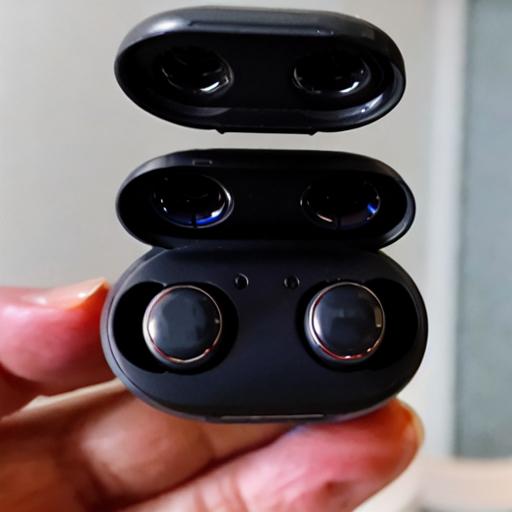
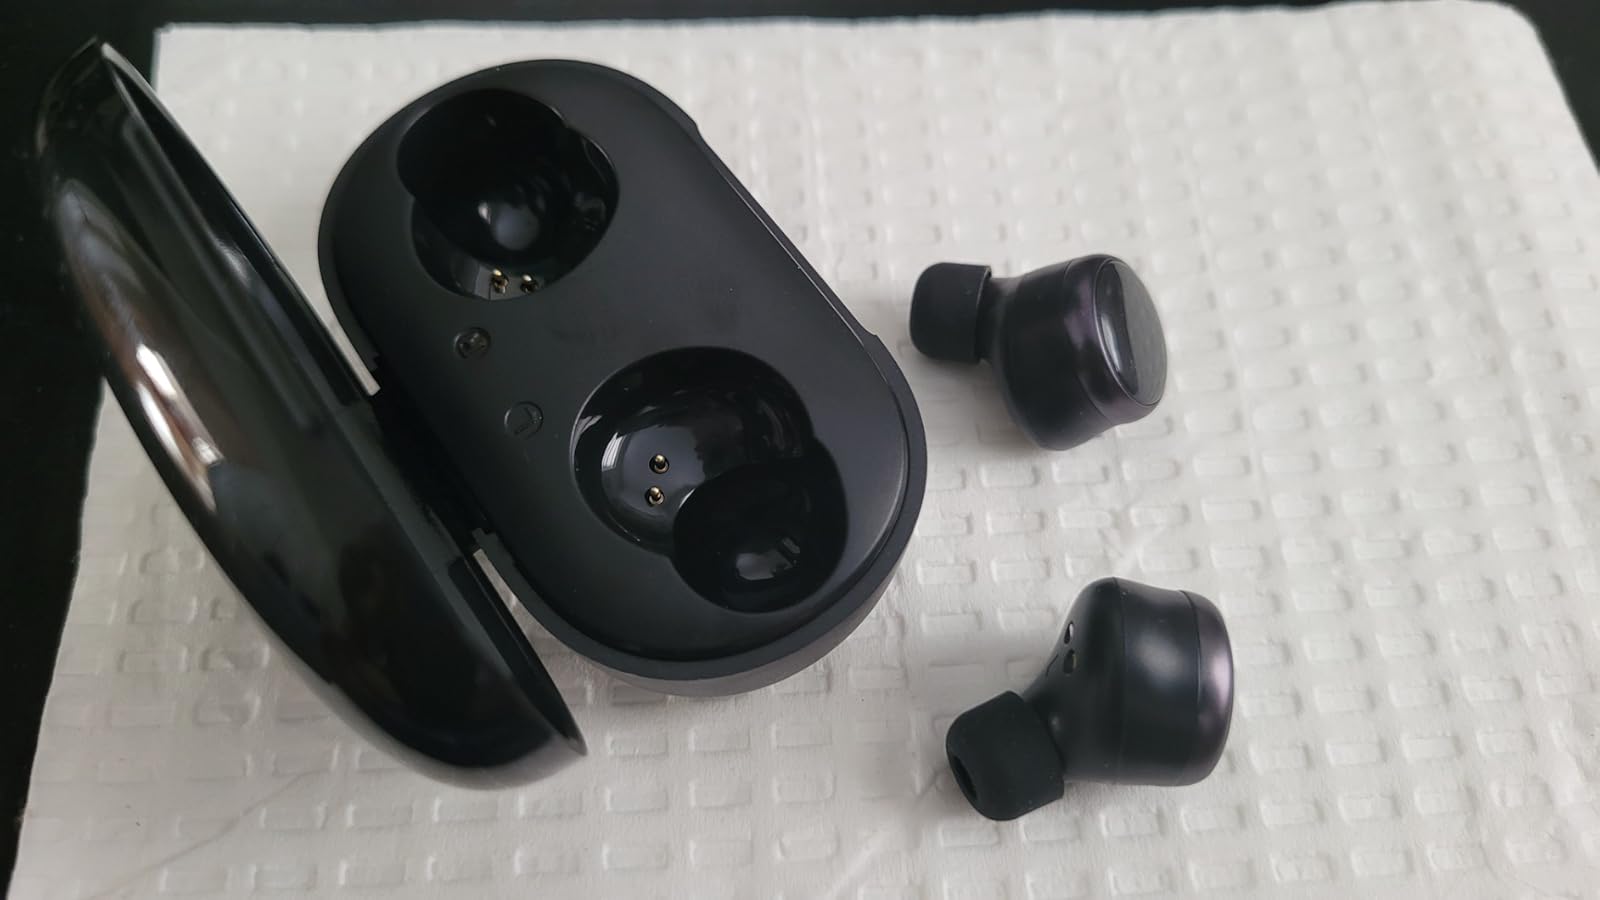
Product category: earbuds
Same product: no